Lower Sula National Nature Park

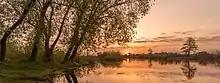
Dawn at the Sula River

The climate of Lower Sula is "Humid continental climate, warm summer" (Köppen climate classification (Dfb). This climate is characterized by large seasonal temperature differentials and a warm summer (at least four months averaging over , but no month averaging over .